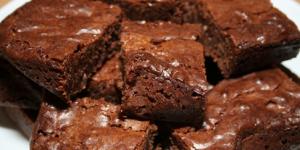
brownie facil